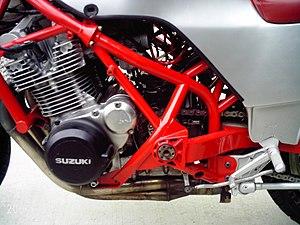
La SB3 est un modèle de motocyclette, produit par le constructeur italien Bimota.